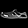
Label: Sandal